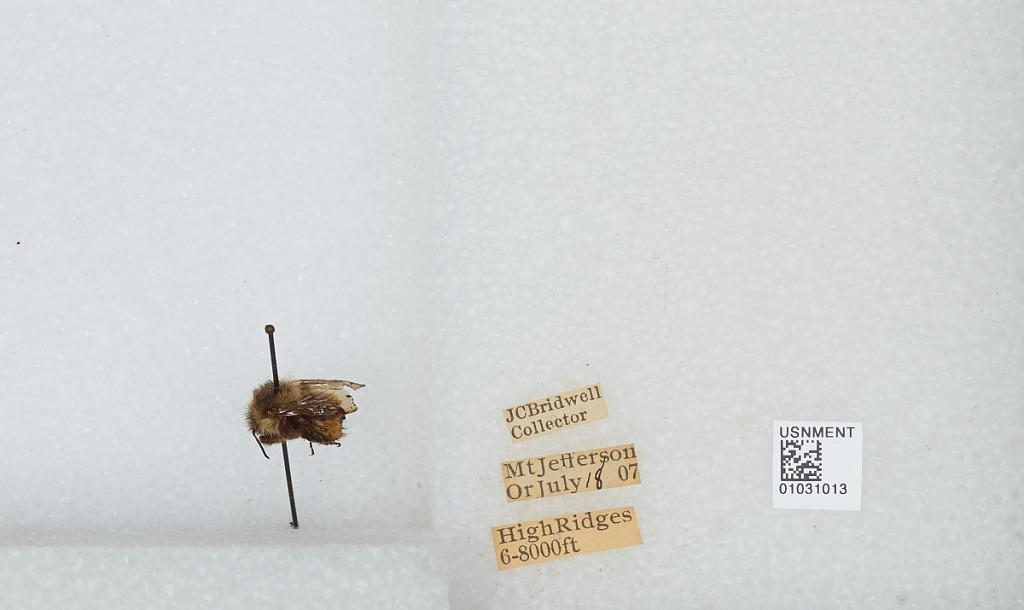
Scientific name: Bombus (Pyrobombus) melanopygus Nylander
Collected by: J. Bridwell
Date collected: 1907-7-18
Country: United States
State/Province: Oregon
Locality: Mount Jefferson, High Ridges
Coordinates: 44.6742, -121.799